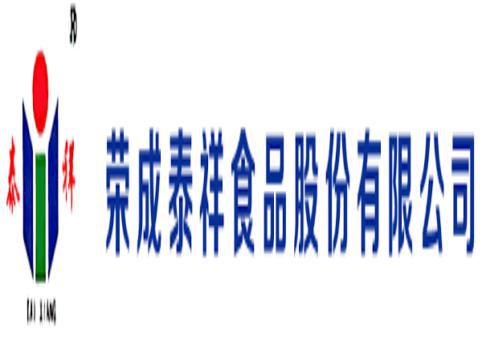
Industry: Food